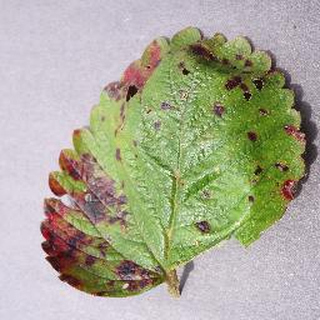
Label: strawberry_leaf_scorch